Carbon pricing in Australia

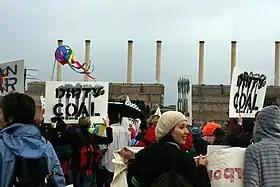
A protest at Hazelwood Power Station, the OECD's most polluting power station, in September 2009

One criticism of the carbon pricing scheme has been that Australia should not proceed with its introduction ahead of other countries. However, according to the Department of Climate Change and Energy Efficiency, Australia will be one of around 50 jurisdictions implementing similar schemes worldwide. The starting price of $23 per tonne has also been a point of contention.